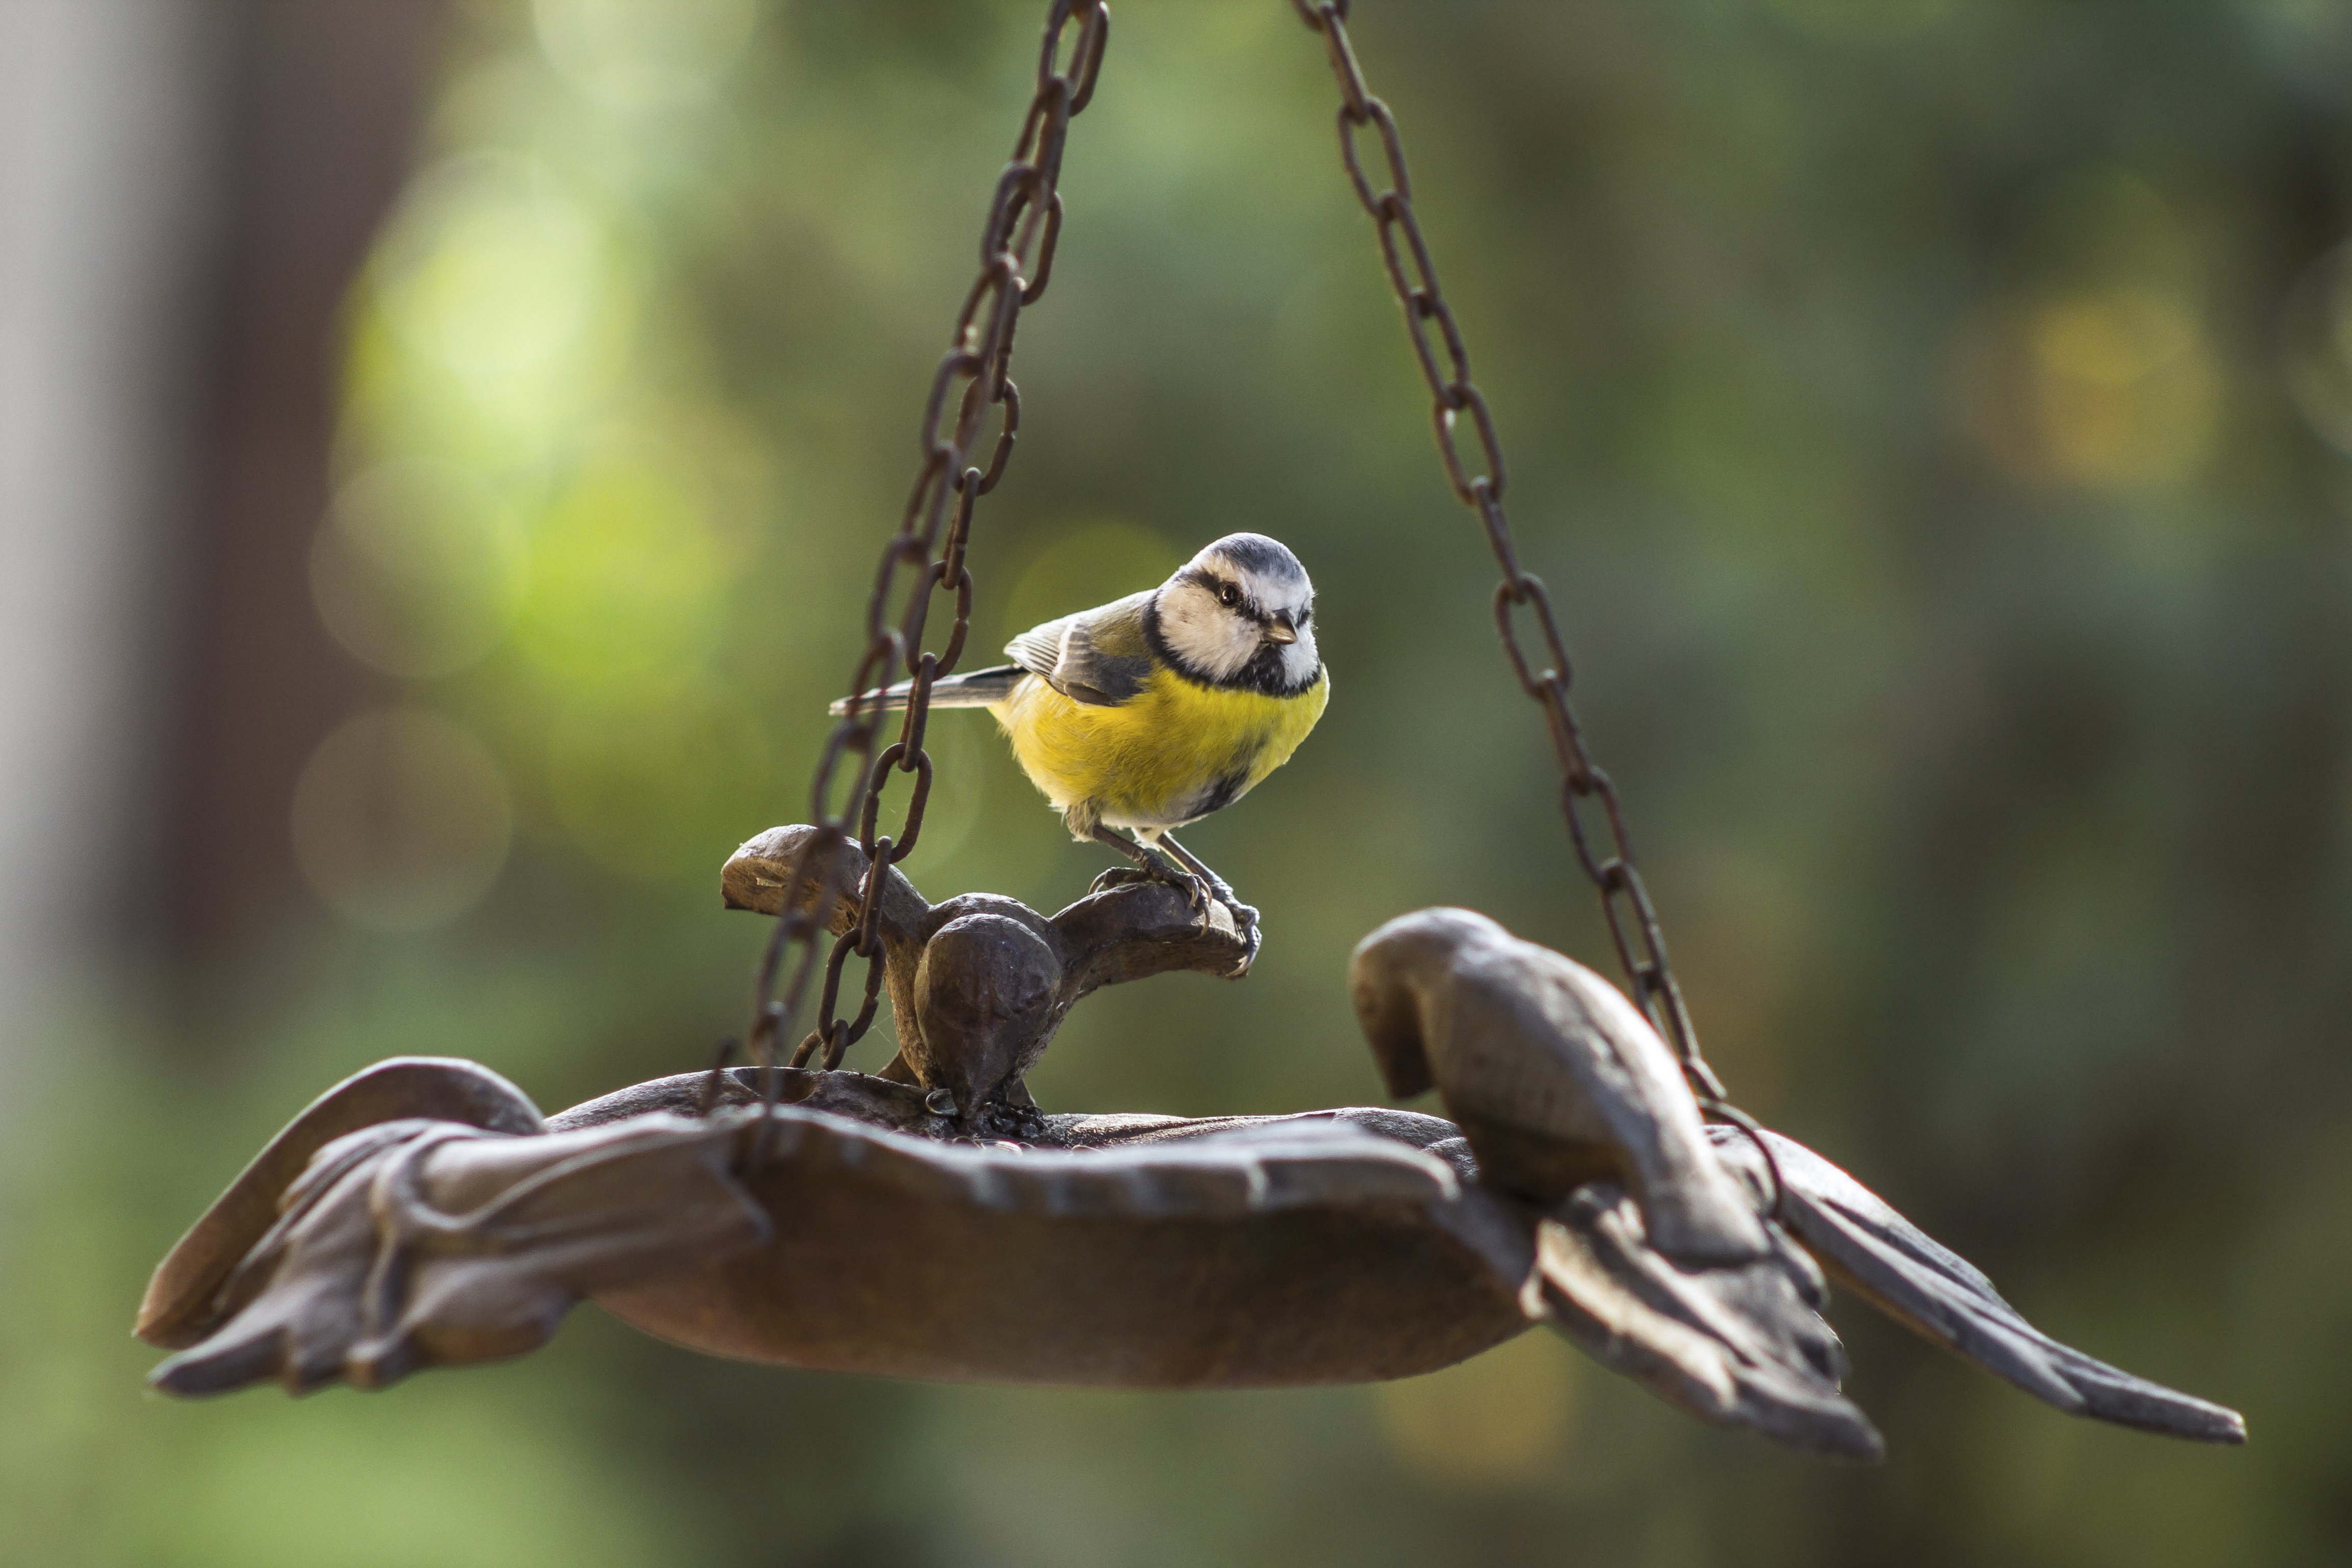
nature, branch, bird, flower, wildlife, spring, green, beak, sitting, blue, yellow, flora, feather, fauna, twig, ornithology, vertebrate, sparrow, finch, eurasian, tit, feeder, chickadee, old world flycatcher, perching bird